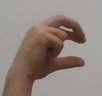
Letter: thal